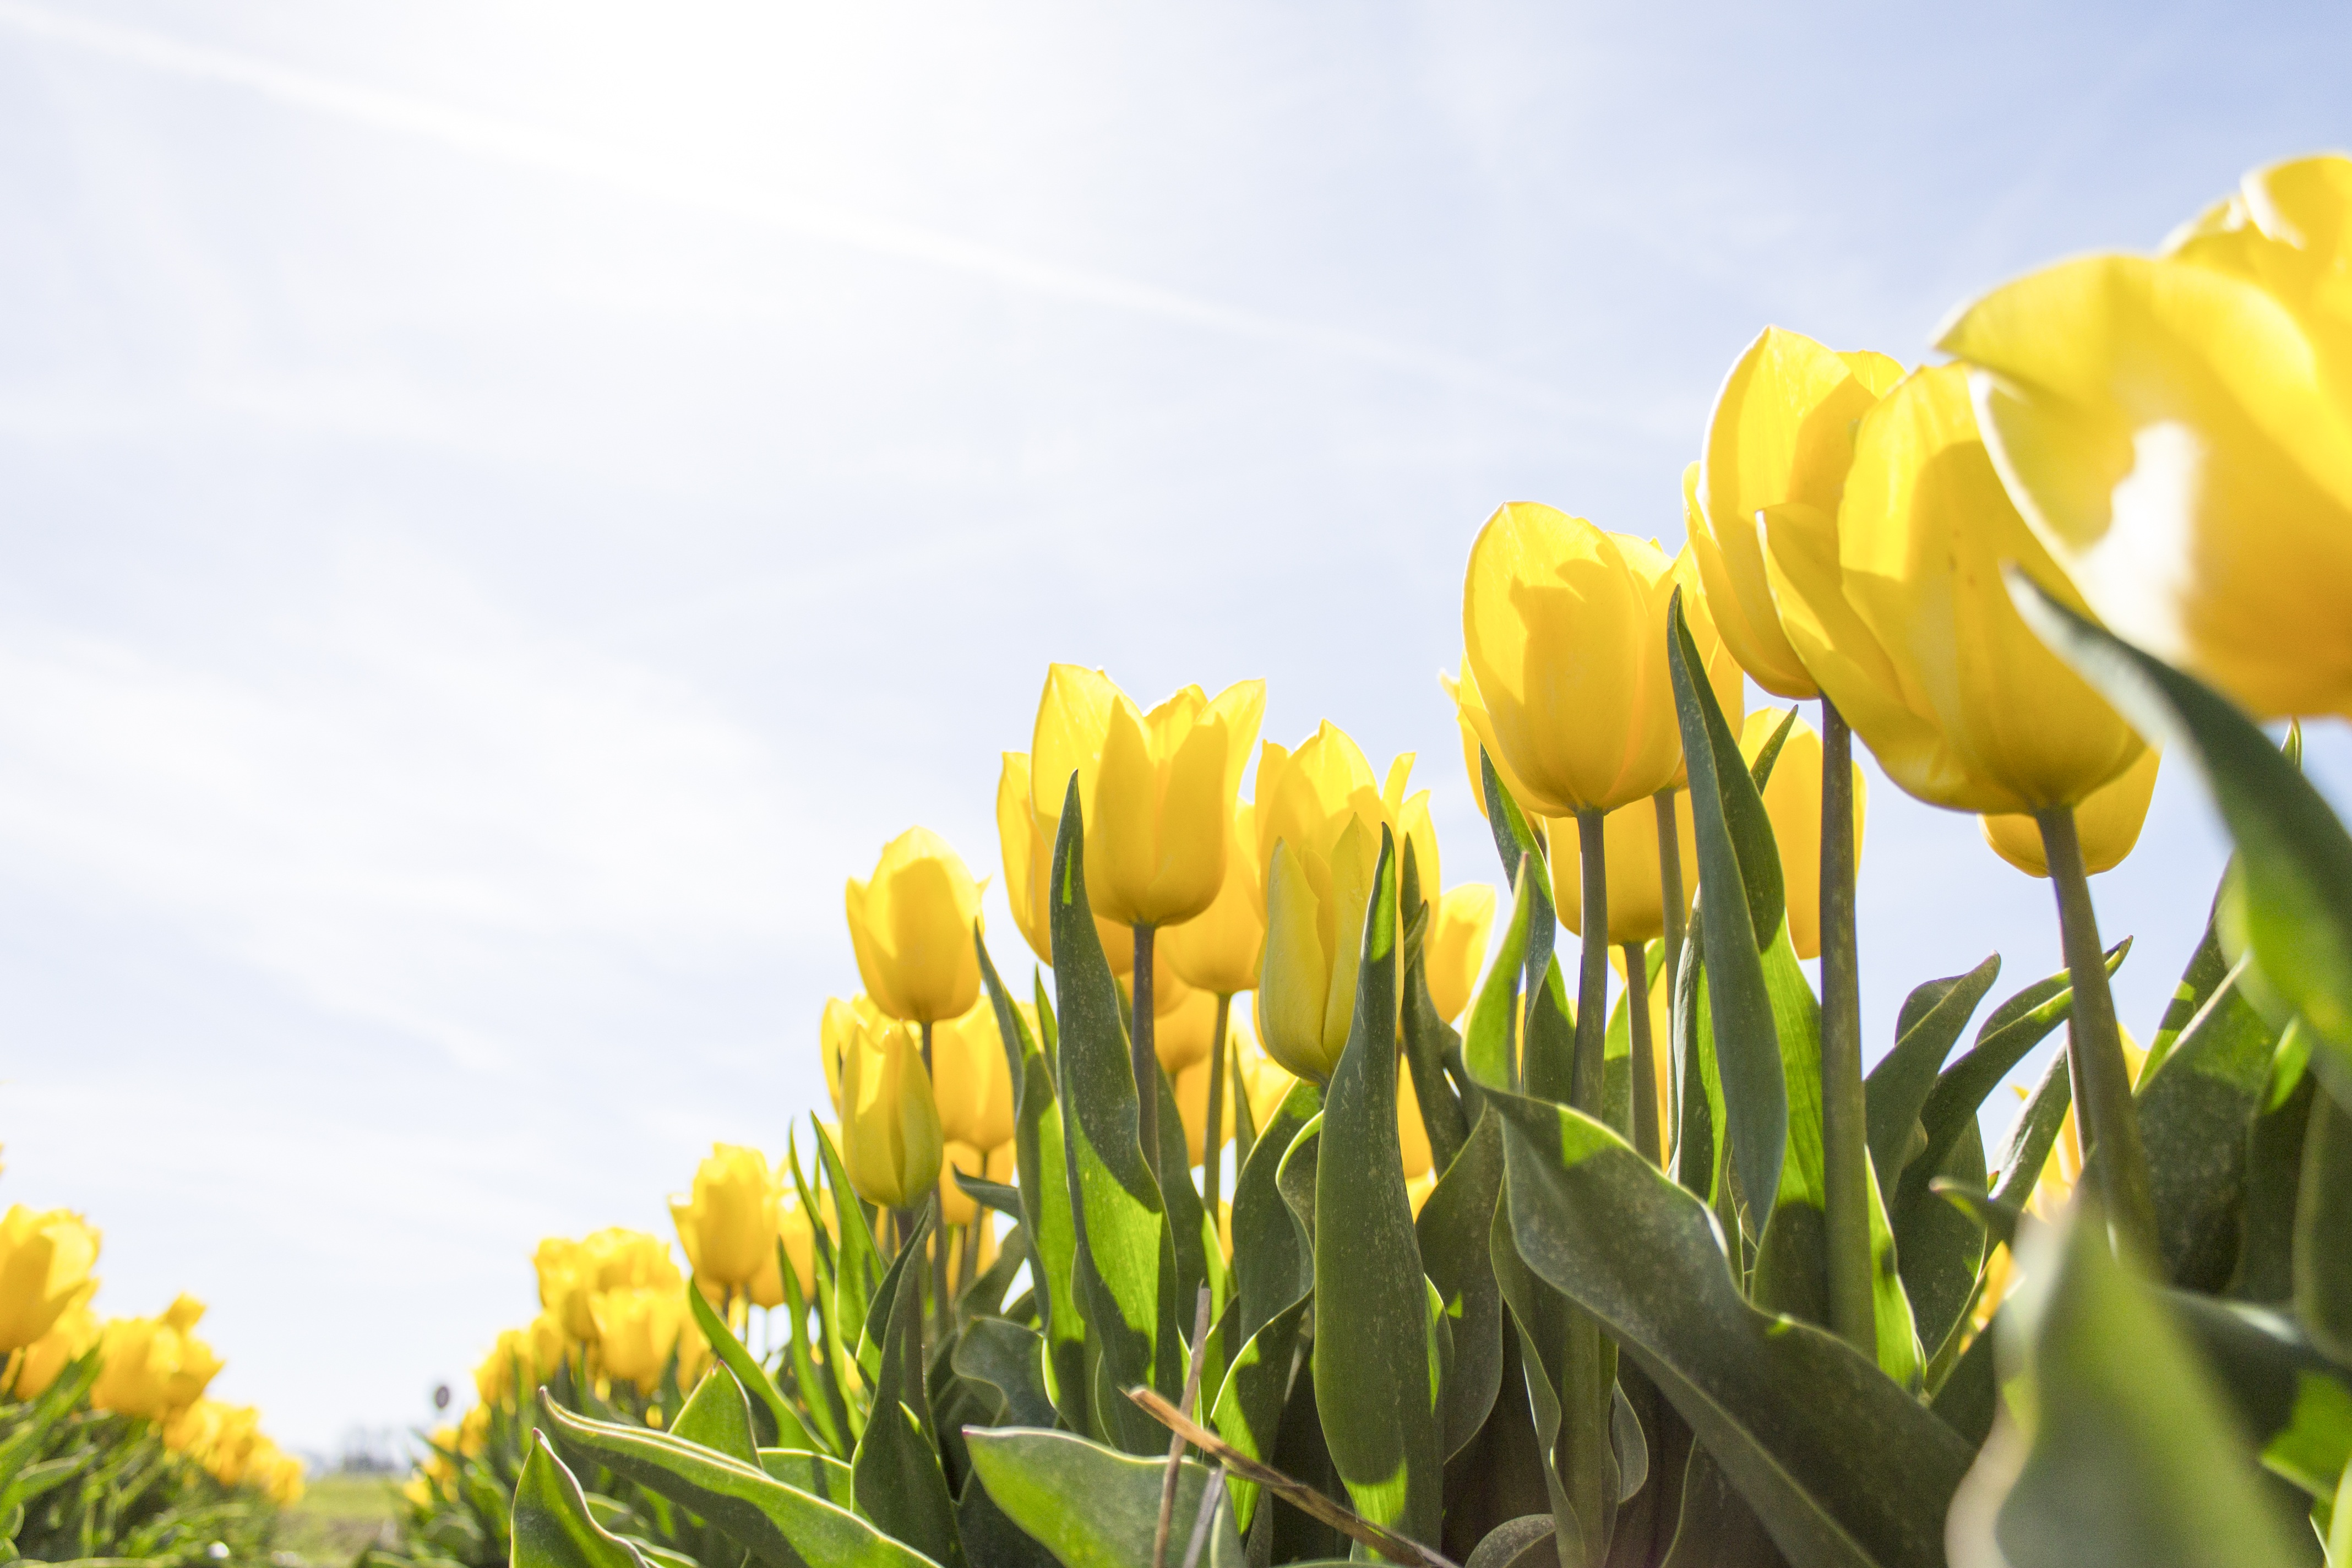
nature, plant, sun, field, flower, bloom, tulip, spring, green, heaven, bulb, blue, colorful, yellow, tourism, flora, plants, flowers, brand, sunny, holland, netherlands, colors, nice, tulips, merry, coloured, flowering plant, tulip fields, bulb netherlands, plant stem, land plant